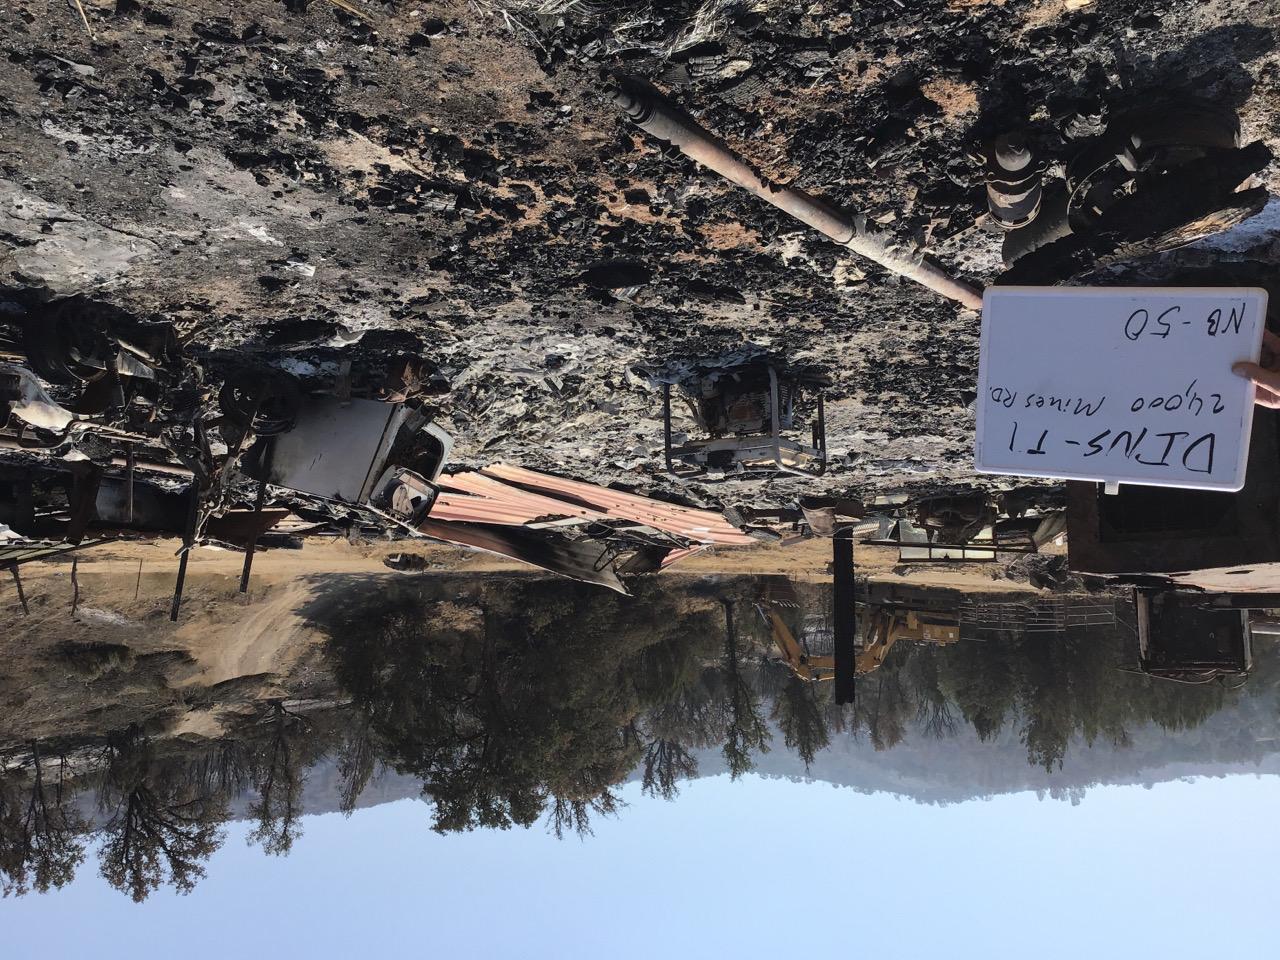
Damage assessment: destroyed